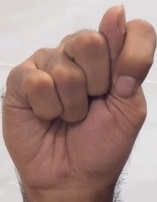
ASL sign: T